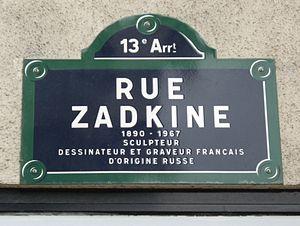
Plaque de la rue Zadkine, Paris 13e, en hommage au sculpteur Ossip Zadkine (1890-1967)
La rue Zadkine est une voie située dans le quartier de la Gare dans le 13ᵉ arrondissement de Paris.